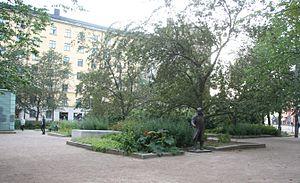
Cet article donne une une liste de parcs d'Helsinki en Finlande.